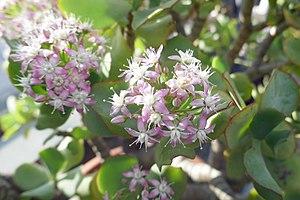
Crassula arborescens subsp. undulatifolia. Afrique du Sud, province du Cap-Oriental. Jardin botanique de Berlin.